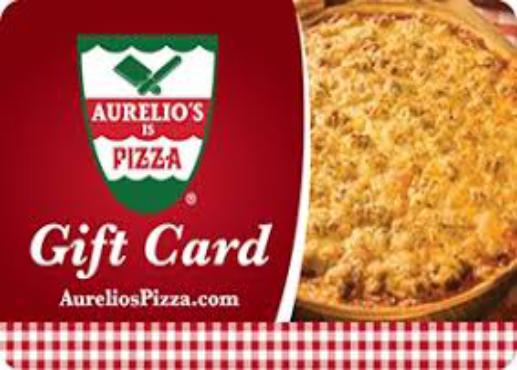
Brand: Aurelio's Pizza
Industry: Food